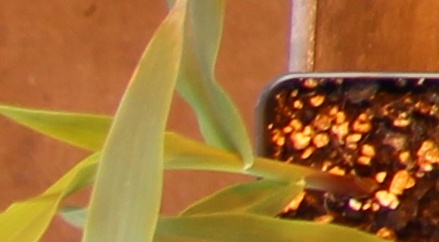
Label: Corn